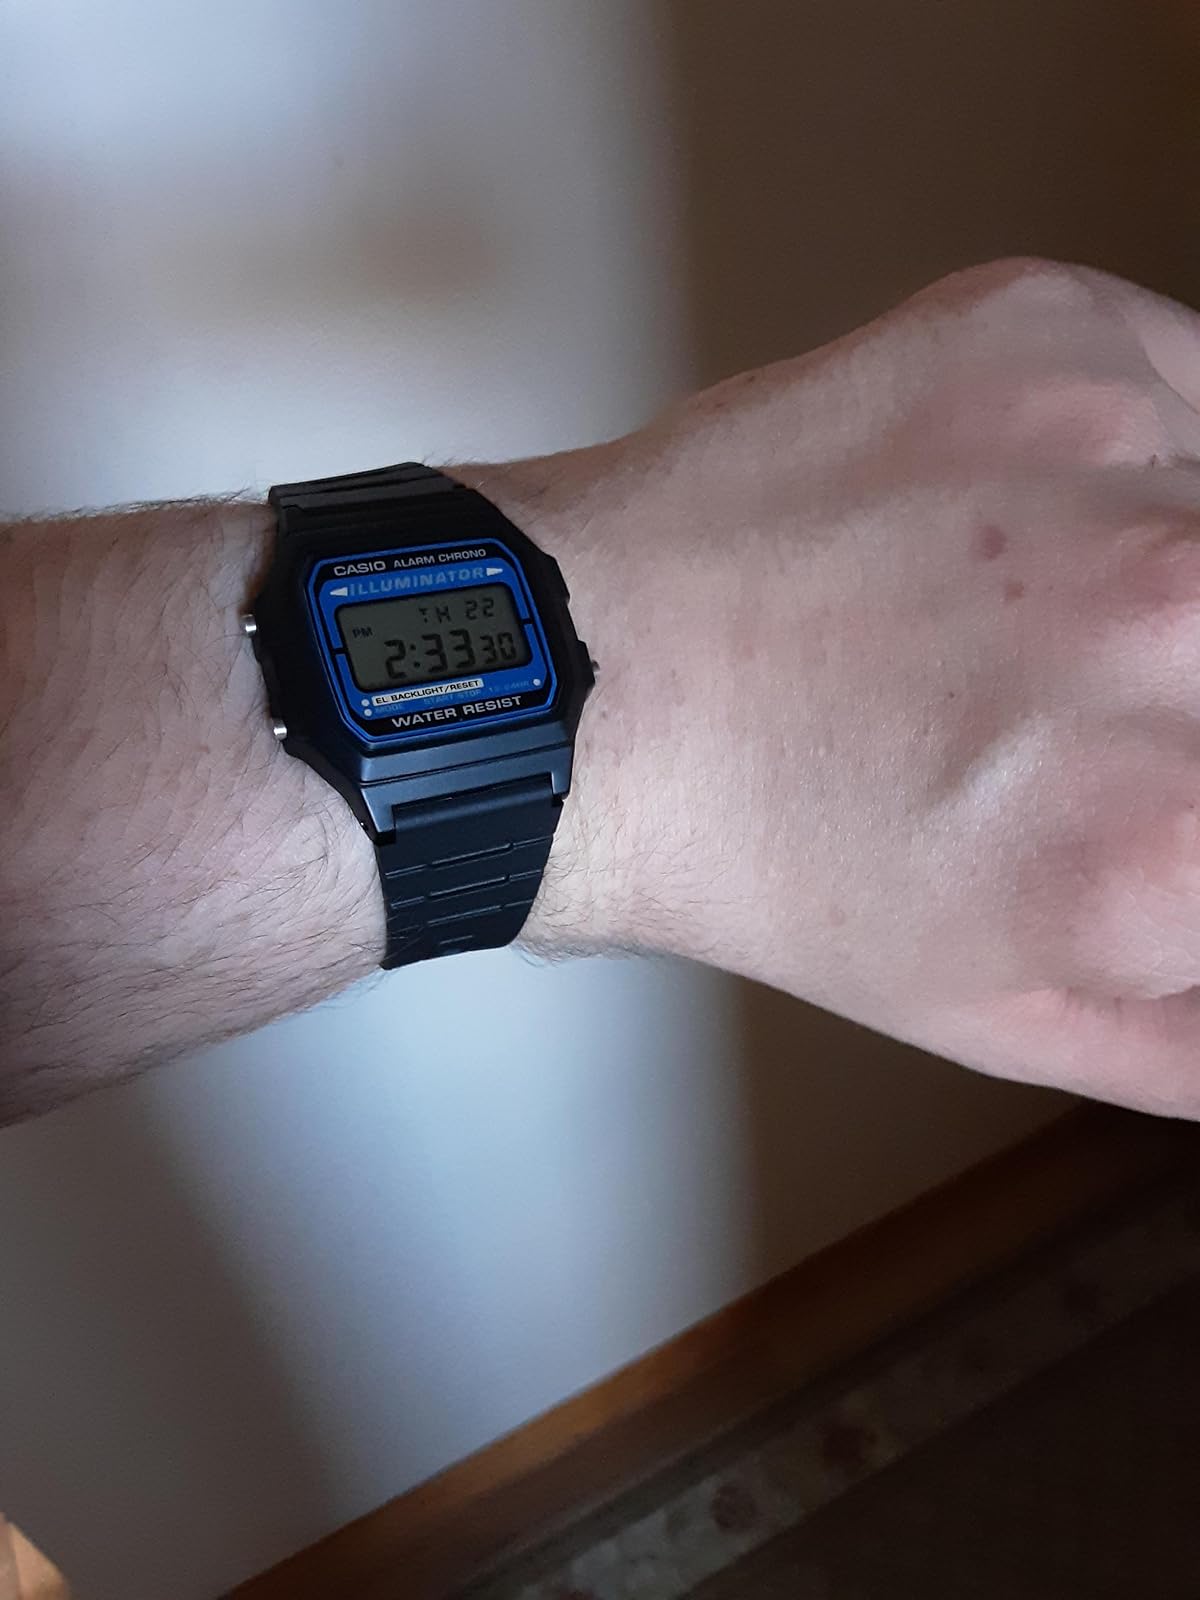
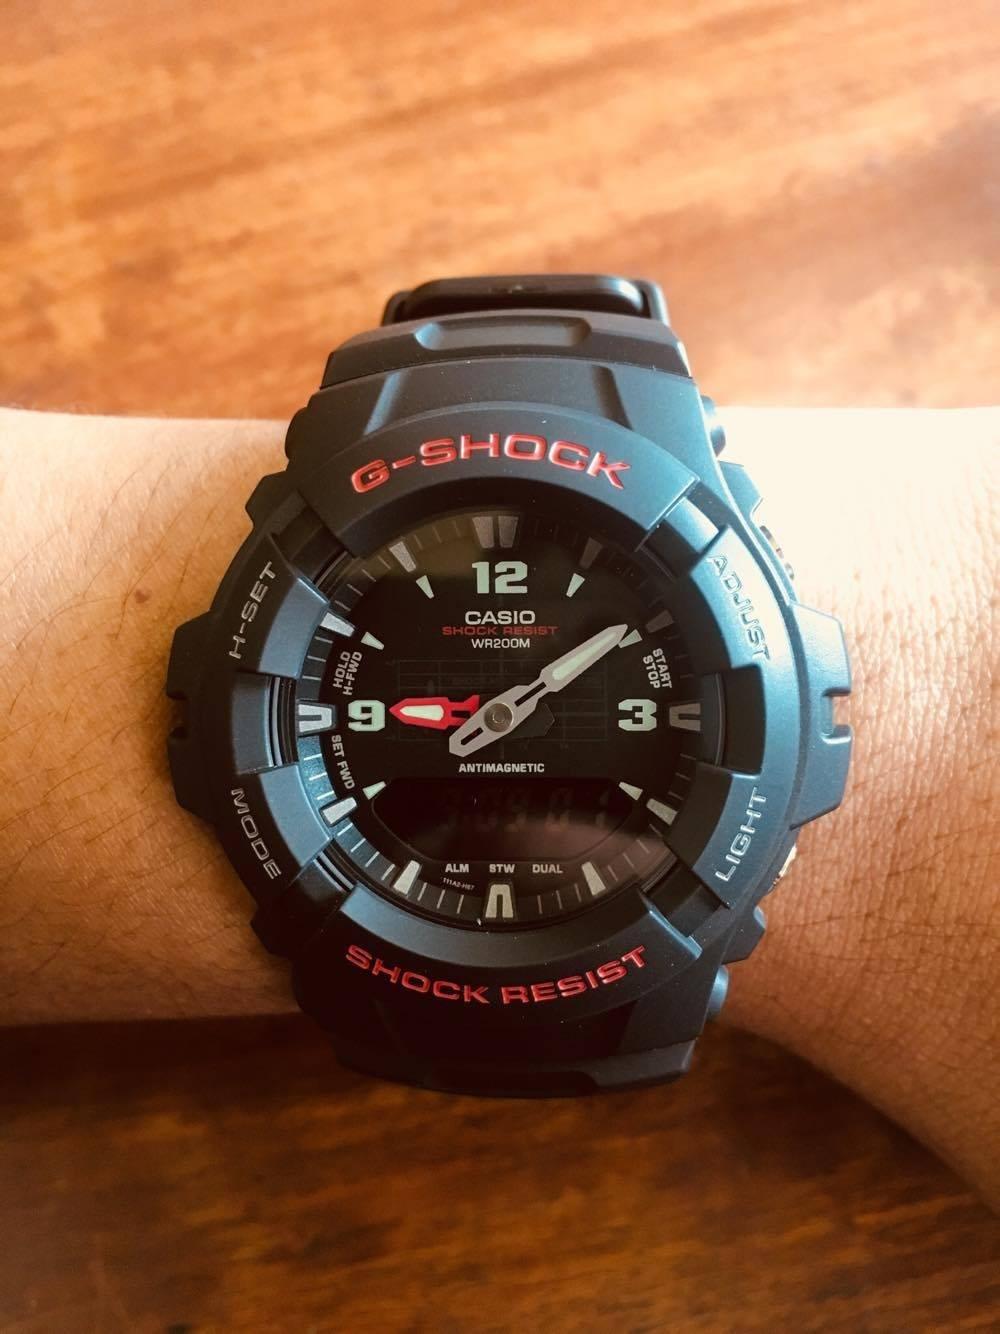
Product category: accessories_watch
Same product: no